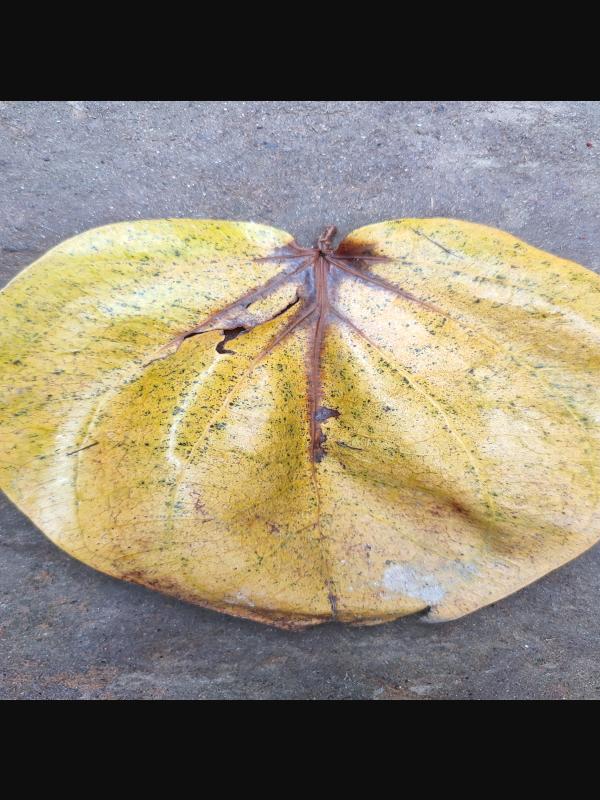
Label: Dried_Leaf